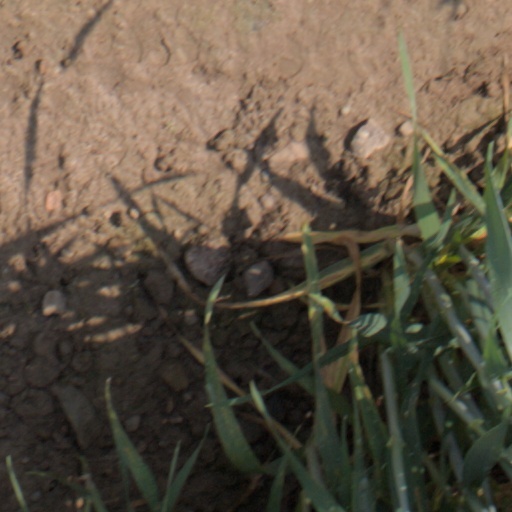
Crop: wheat